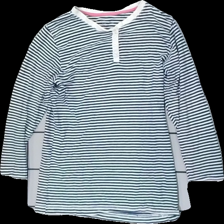
View: front
Type: Top
Category: Children
Brand: Missing
Colors: White, Blue
Material: 100% cotton
Pattern: Striped
Size: 146
Season: All
Holes: Minor
Damage location: bottom right
Damage 2: hål i armhåla
Damage 2 location: middle left
Damage 3 location: bottom center
Price range: <50
Recommended usage: Export
Description: randig långärmad tröja med hål i armhåla, luddig i färgen